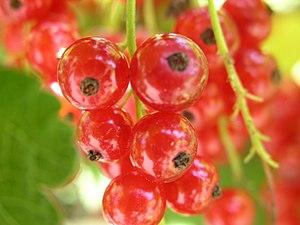
On regroupe sous le nom de fruits rouges, petits fruits, petits fruits rouges, fruits des bois ou encore baies un ensemble d'espèces de végétaux qui produisent une fructification comestible. La plupart sont sauvages, mais ils sont aussi largement cultivés dans les jardins potagers. Certains ne sont pas de couleur rouge.